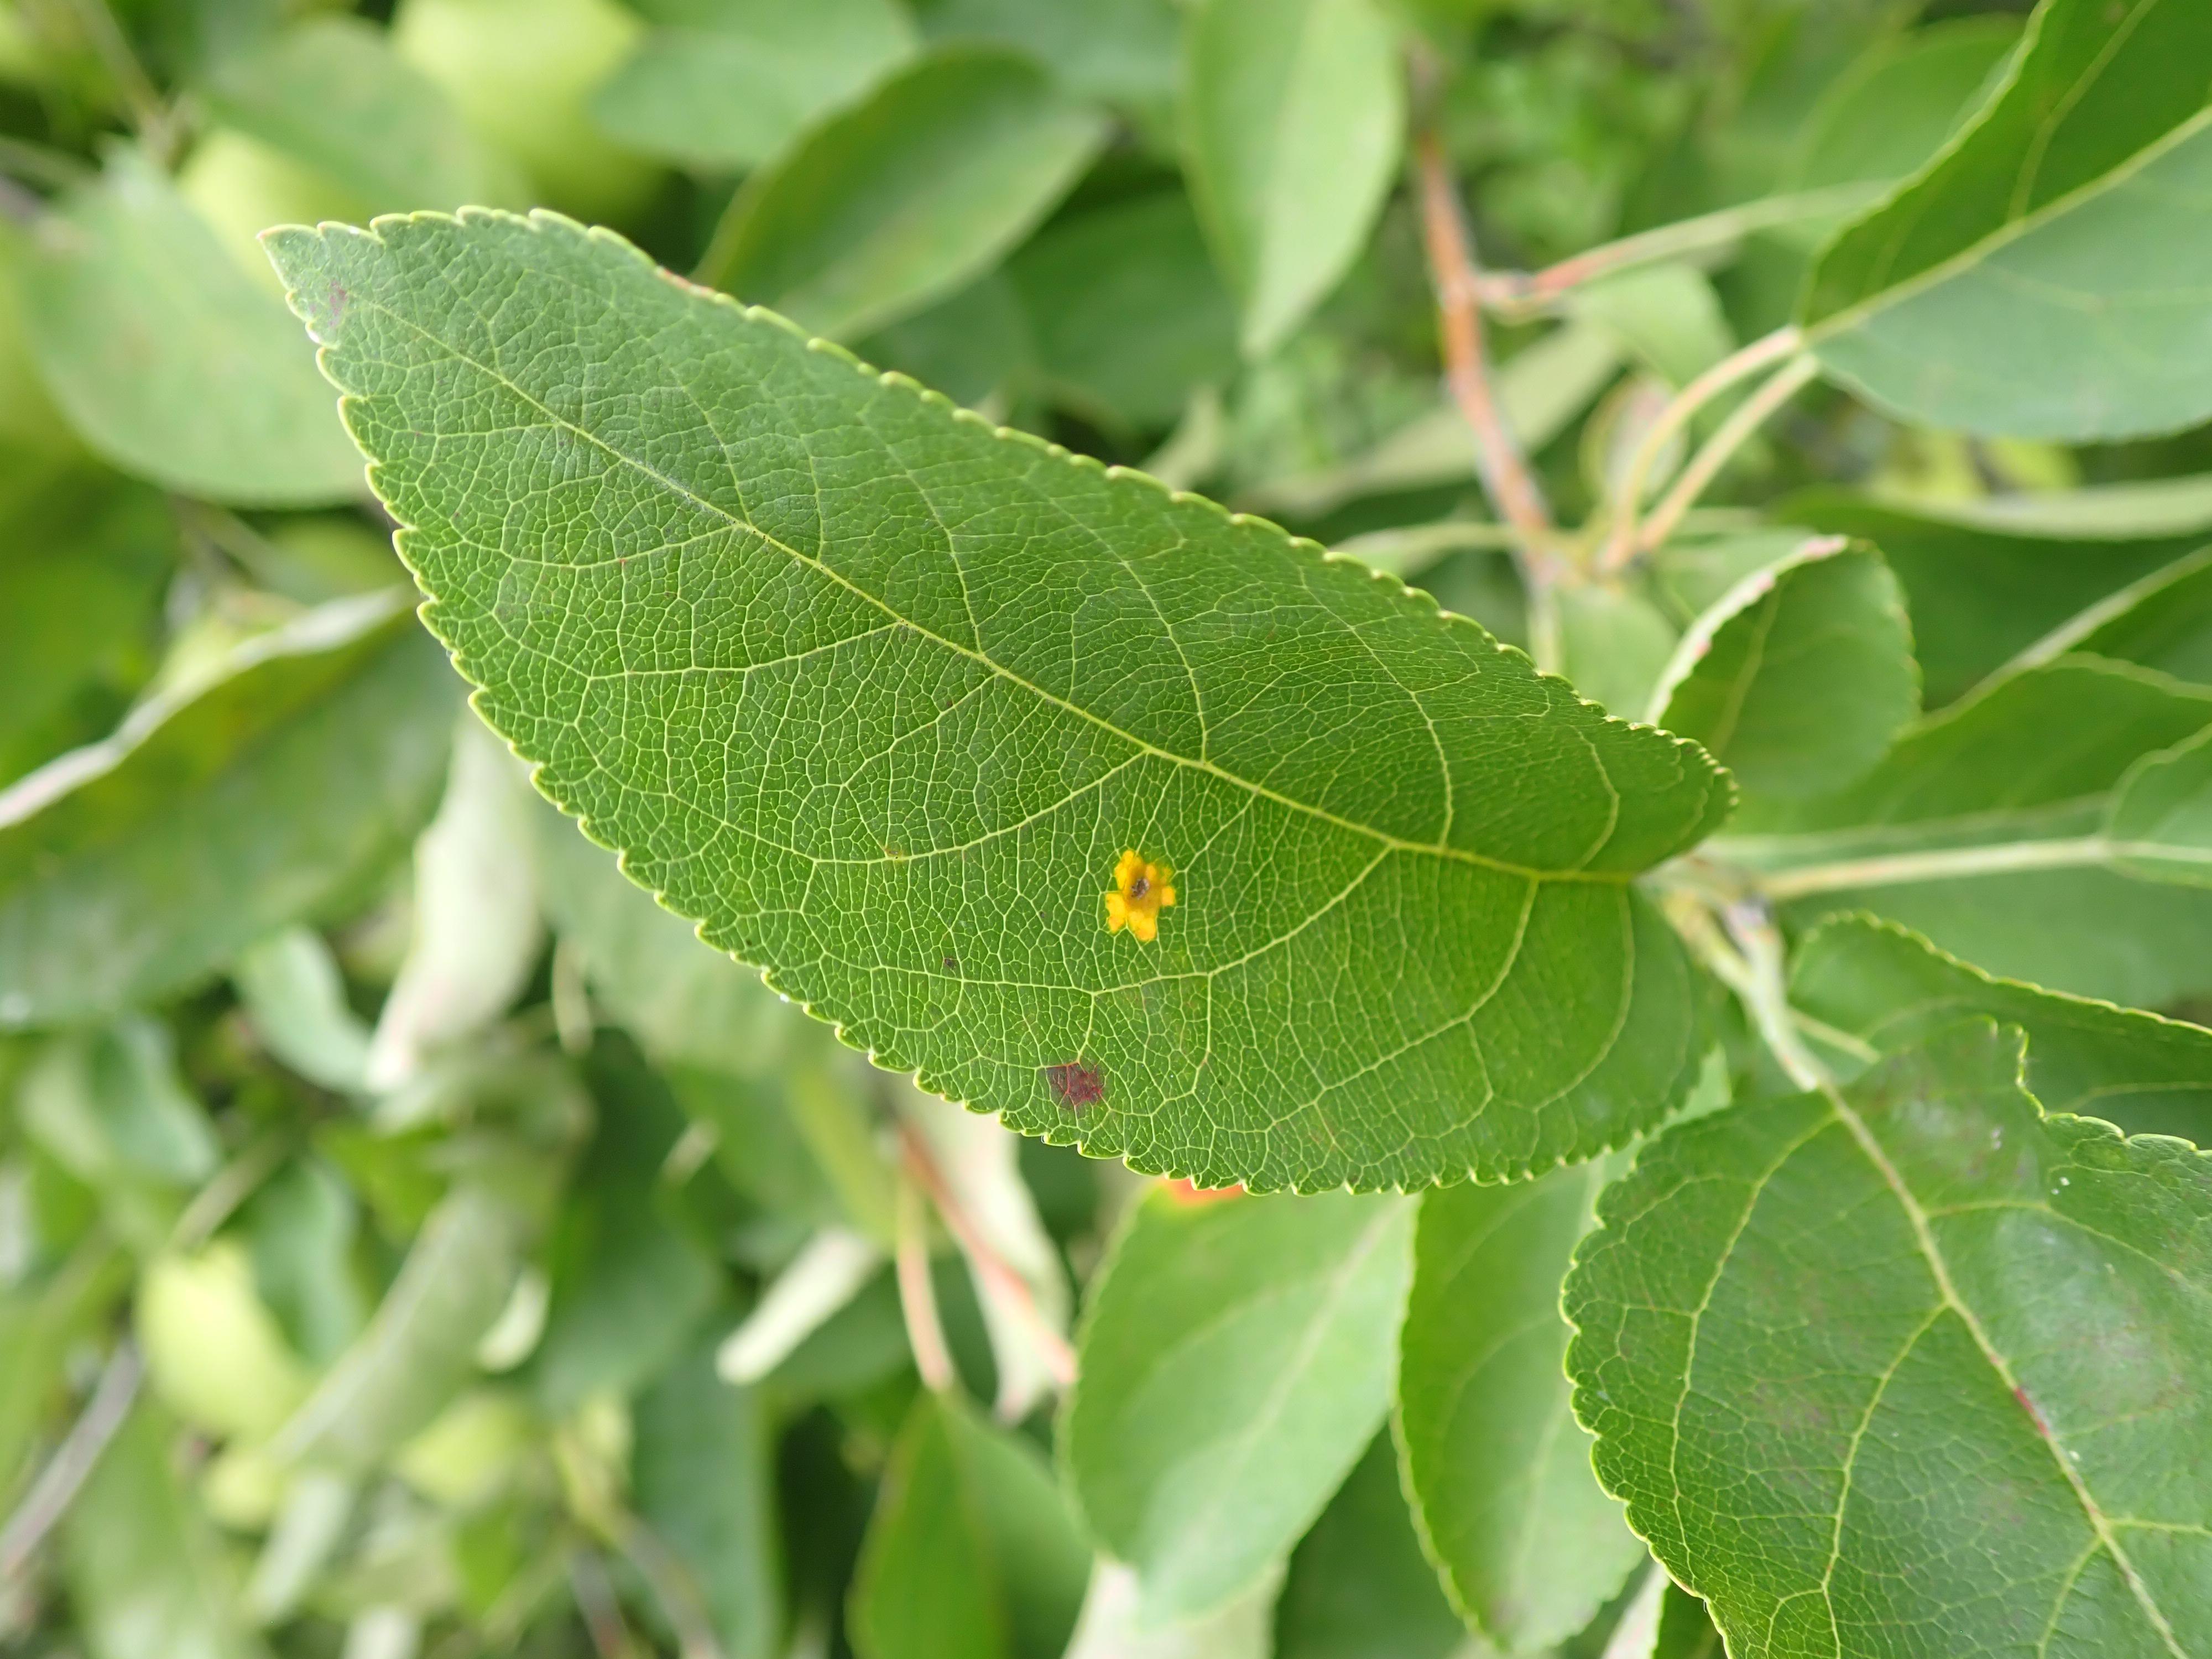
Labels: rust